Isparta Province

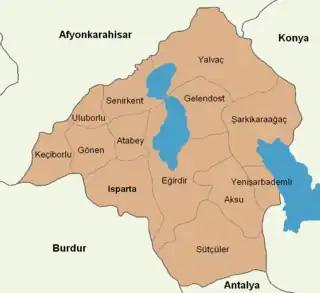

Isparta province is divided into 13 districts (capital district in bold):